Sheikh Osman Barre

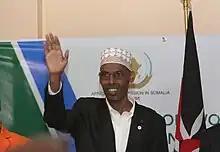

Sheikh Osman Barre was the first speaker of parliament in Hirshabelle State of Somalia.